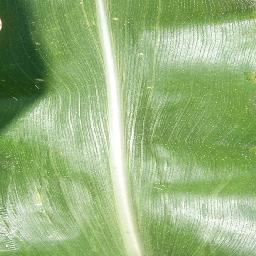
Label: Corn___healthy